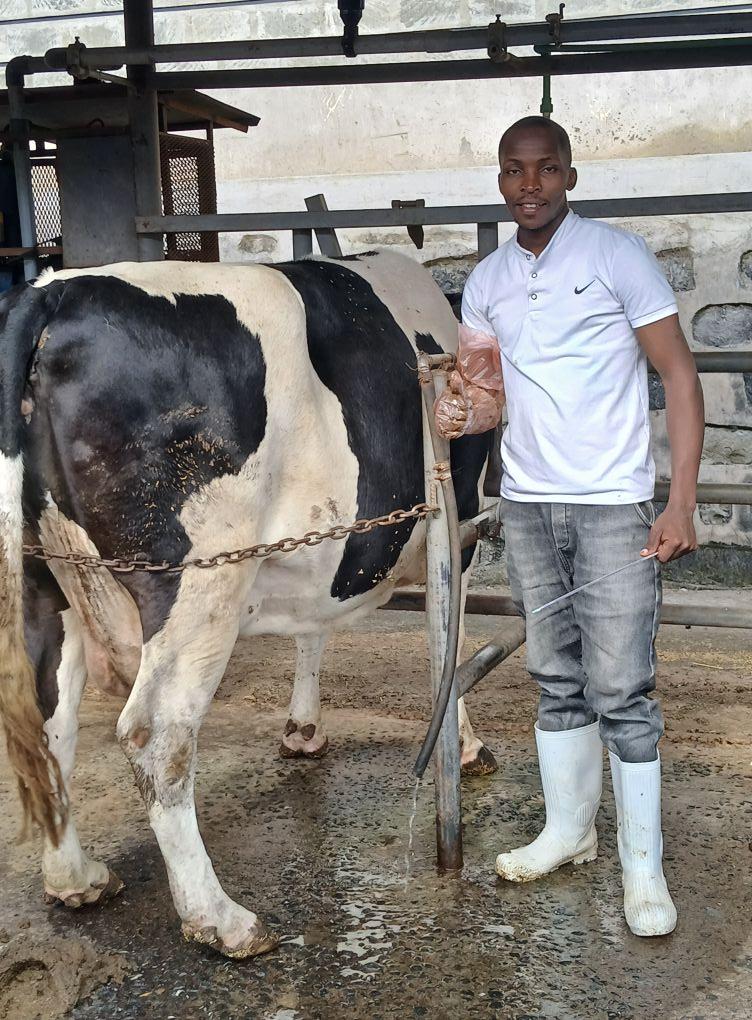
Mkulima na ng'ombe wake anaonekana kuwa alikua anatoa maziwa kwenye titi la ng'ombe. Pia wanamfuga ng'ombe na yeye amevaa shati nyeupe na [cs]gumboot[cs] nyeupe.